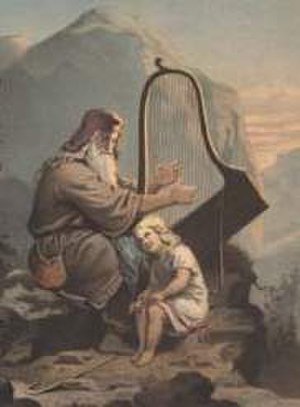
Aslaug Sigurdsdatter
Heimer og Kraka (Aslaug Sigurdsdatter).
Aslaug Sigurdsdatter med tilnavnet Kraka er sagnhelten Regnar Lodbrogs anden hustru. Hun kendes fra Snorres Edda, Völsunga saga og Regnar Lodbrogs saga. Historien kan læses som et norrønt Askepot-eventyr.